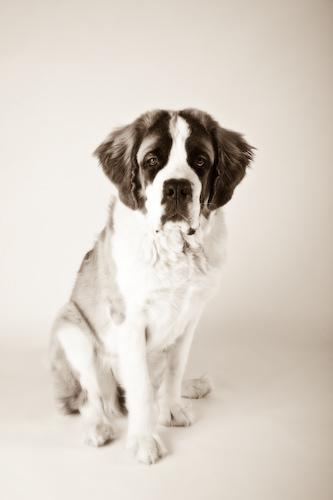
saint bernard